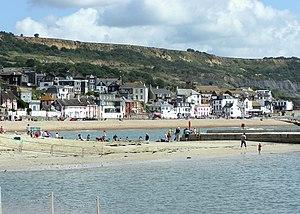
Lyme Regis est une ville côtière située dans l'ouest du Dorset à 40 km à l'ouest de Dorchester et à 40 km à l'est d'Exeter. Sa position dans la baie de Lyme dans la Manche en a fait à partir du XIIIᵉ siècle un des ports majeurs d'Angleterre. La ville a été la résidence de l'amiral George Somers au XVIᵉ siècle, à cette époque son maire, qui a fondé les premiers établissements permanents dans les îles Somers, connues de nos jours sous le nom des Bermudes. Lyme Regis est jumelée avec Saint George dans cet archipel.